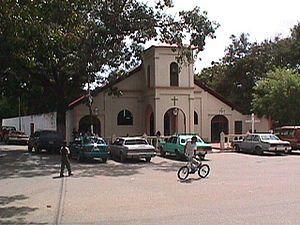
Yagua est l'une des 3 paroisses civiles de la municipalité de Guacara dans l'État de Carabobo au Venezuela.